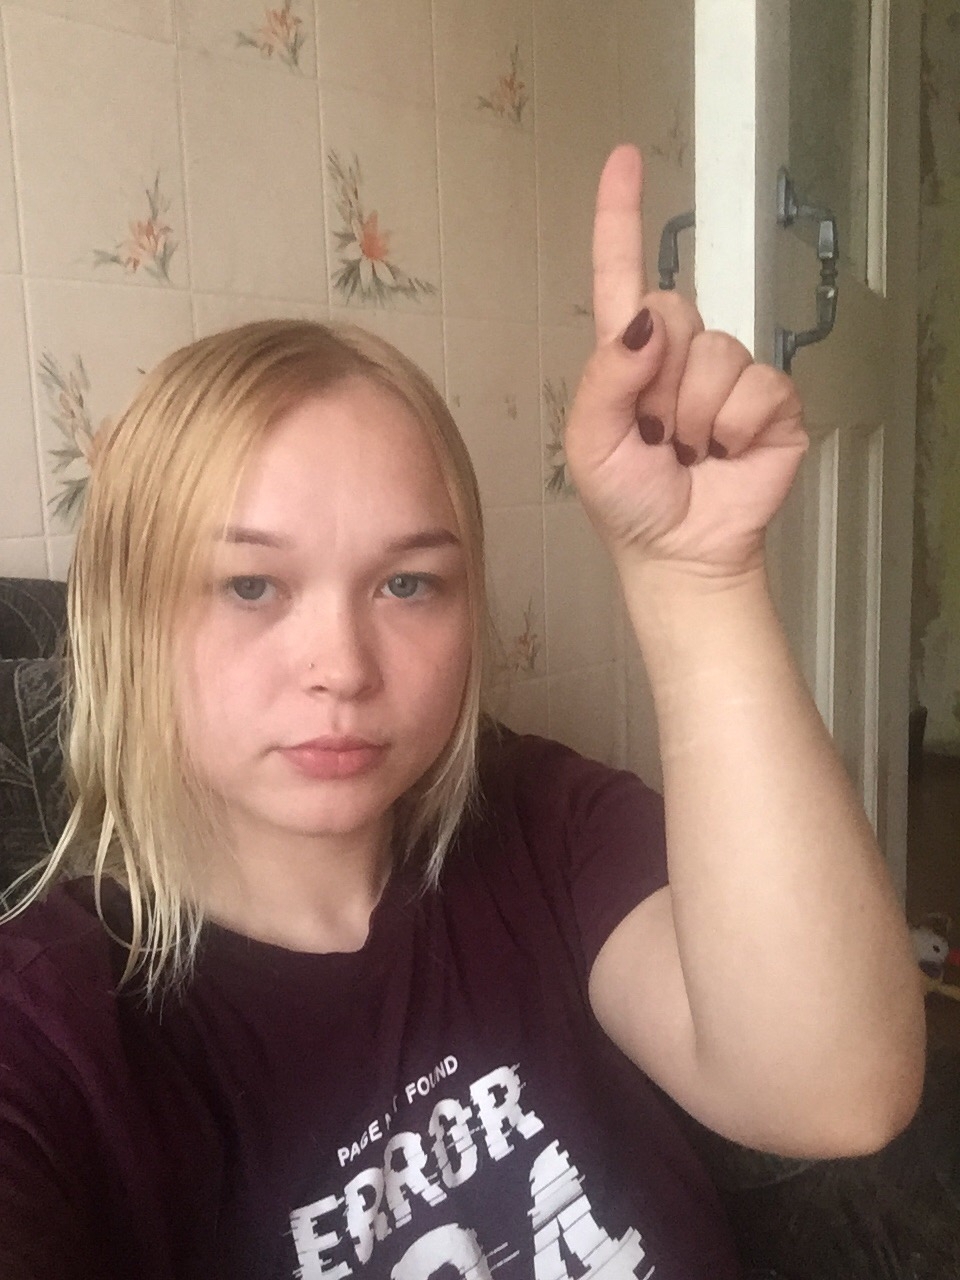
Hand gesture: one